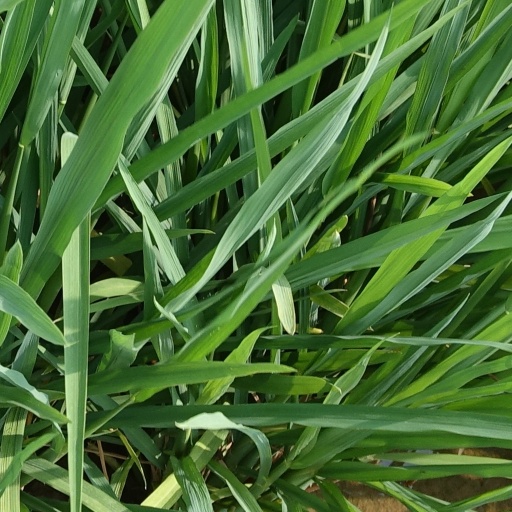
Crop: rice